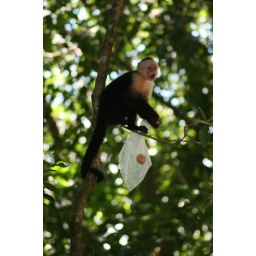
This monkey stole a womans lunch on the beach in Manuel Antonio National park.